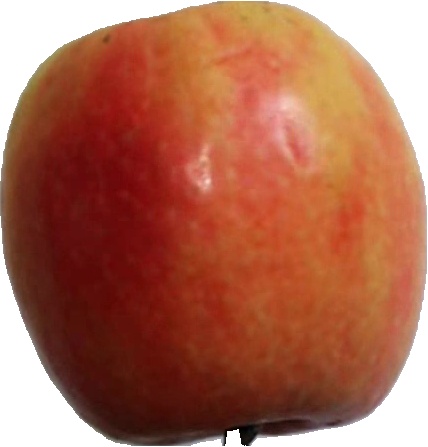
Label: apple_pink_lady_1